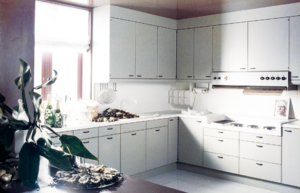
Bulthaup est un fabricant allemand de meubles de cuisine dont le siège se trouve à Aich, qui fait partie de la commune de Landshut située en Basse-Bavière.